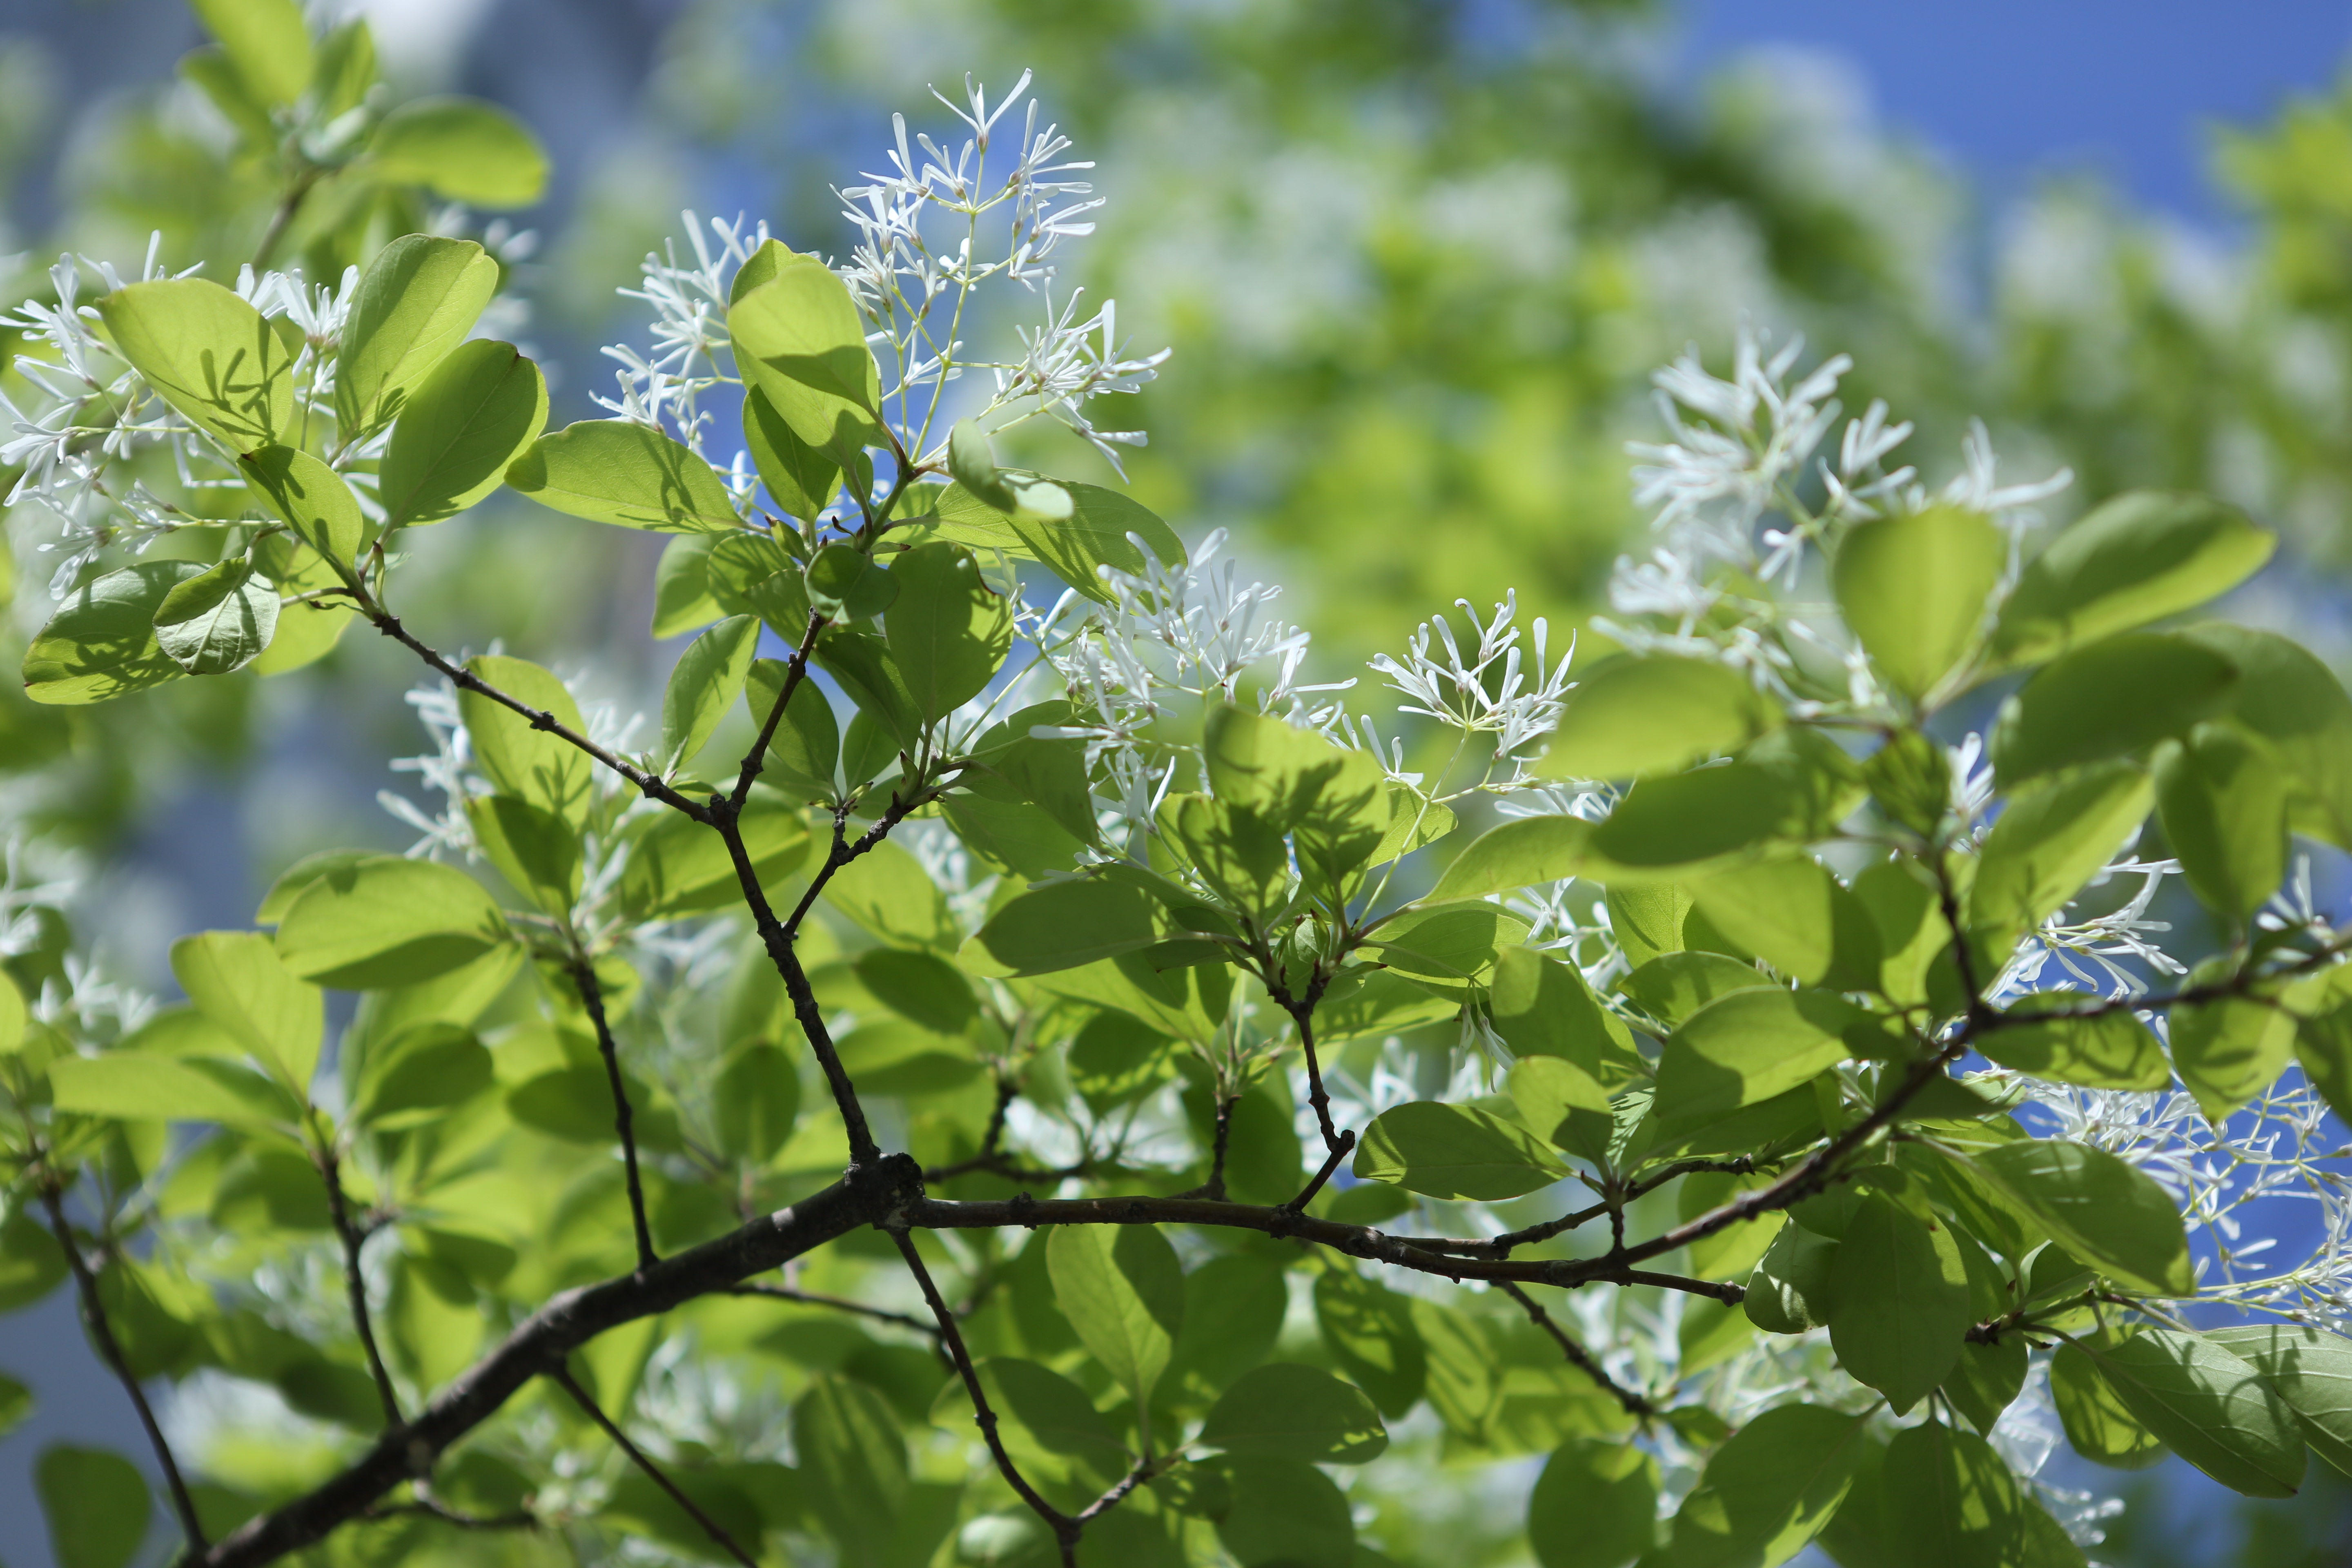
tree, branch, blossom, plant, wood, leaf, flower, summer, food, produce, flora, plants, wildflower, shrub, the leaves, flower tree, flowering plant, pop wood, pop flower, woody plant, land plant